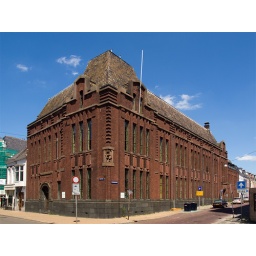
Bankgebouw in de Herestraat in Groningen, in 1928 gebouwd voor de Friesch-Groningsche Hypotheekbank door de architect A.Th. van Elmpt.